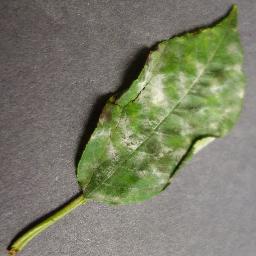
Label: Cherry___Powdery_mildew